Douglas Valder Duff

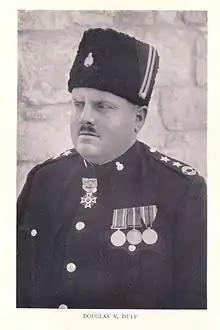
Douglas V. Duff

Douglas Valder Duff DSC (1901, Rosario de Santa Fe, Argentina – 23 September 1978, Dorchester, England) was a British merchant seaman, Royal Navy officer, police officer, and author of over 100 books, including memoirs and books for children.